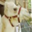
Label: camel